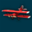
Label: airplane